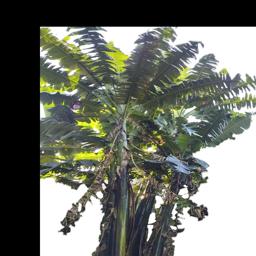
Label: BHIMKOL